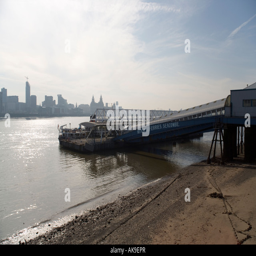
tourist attraction with the city in the distance